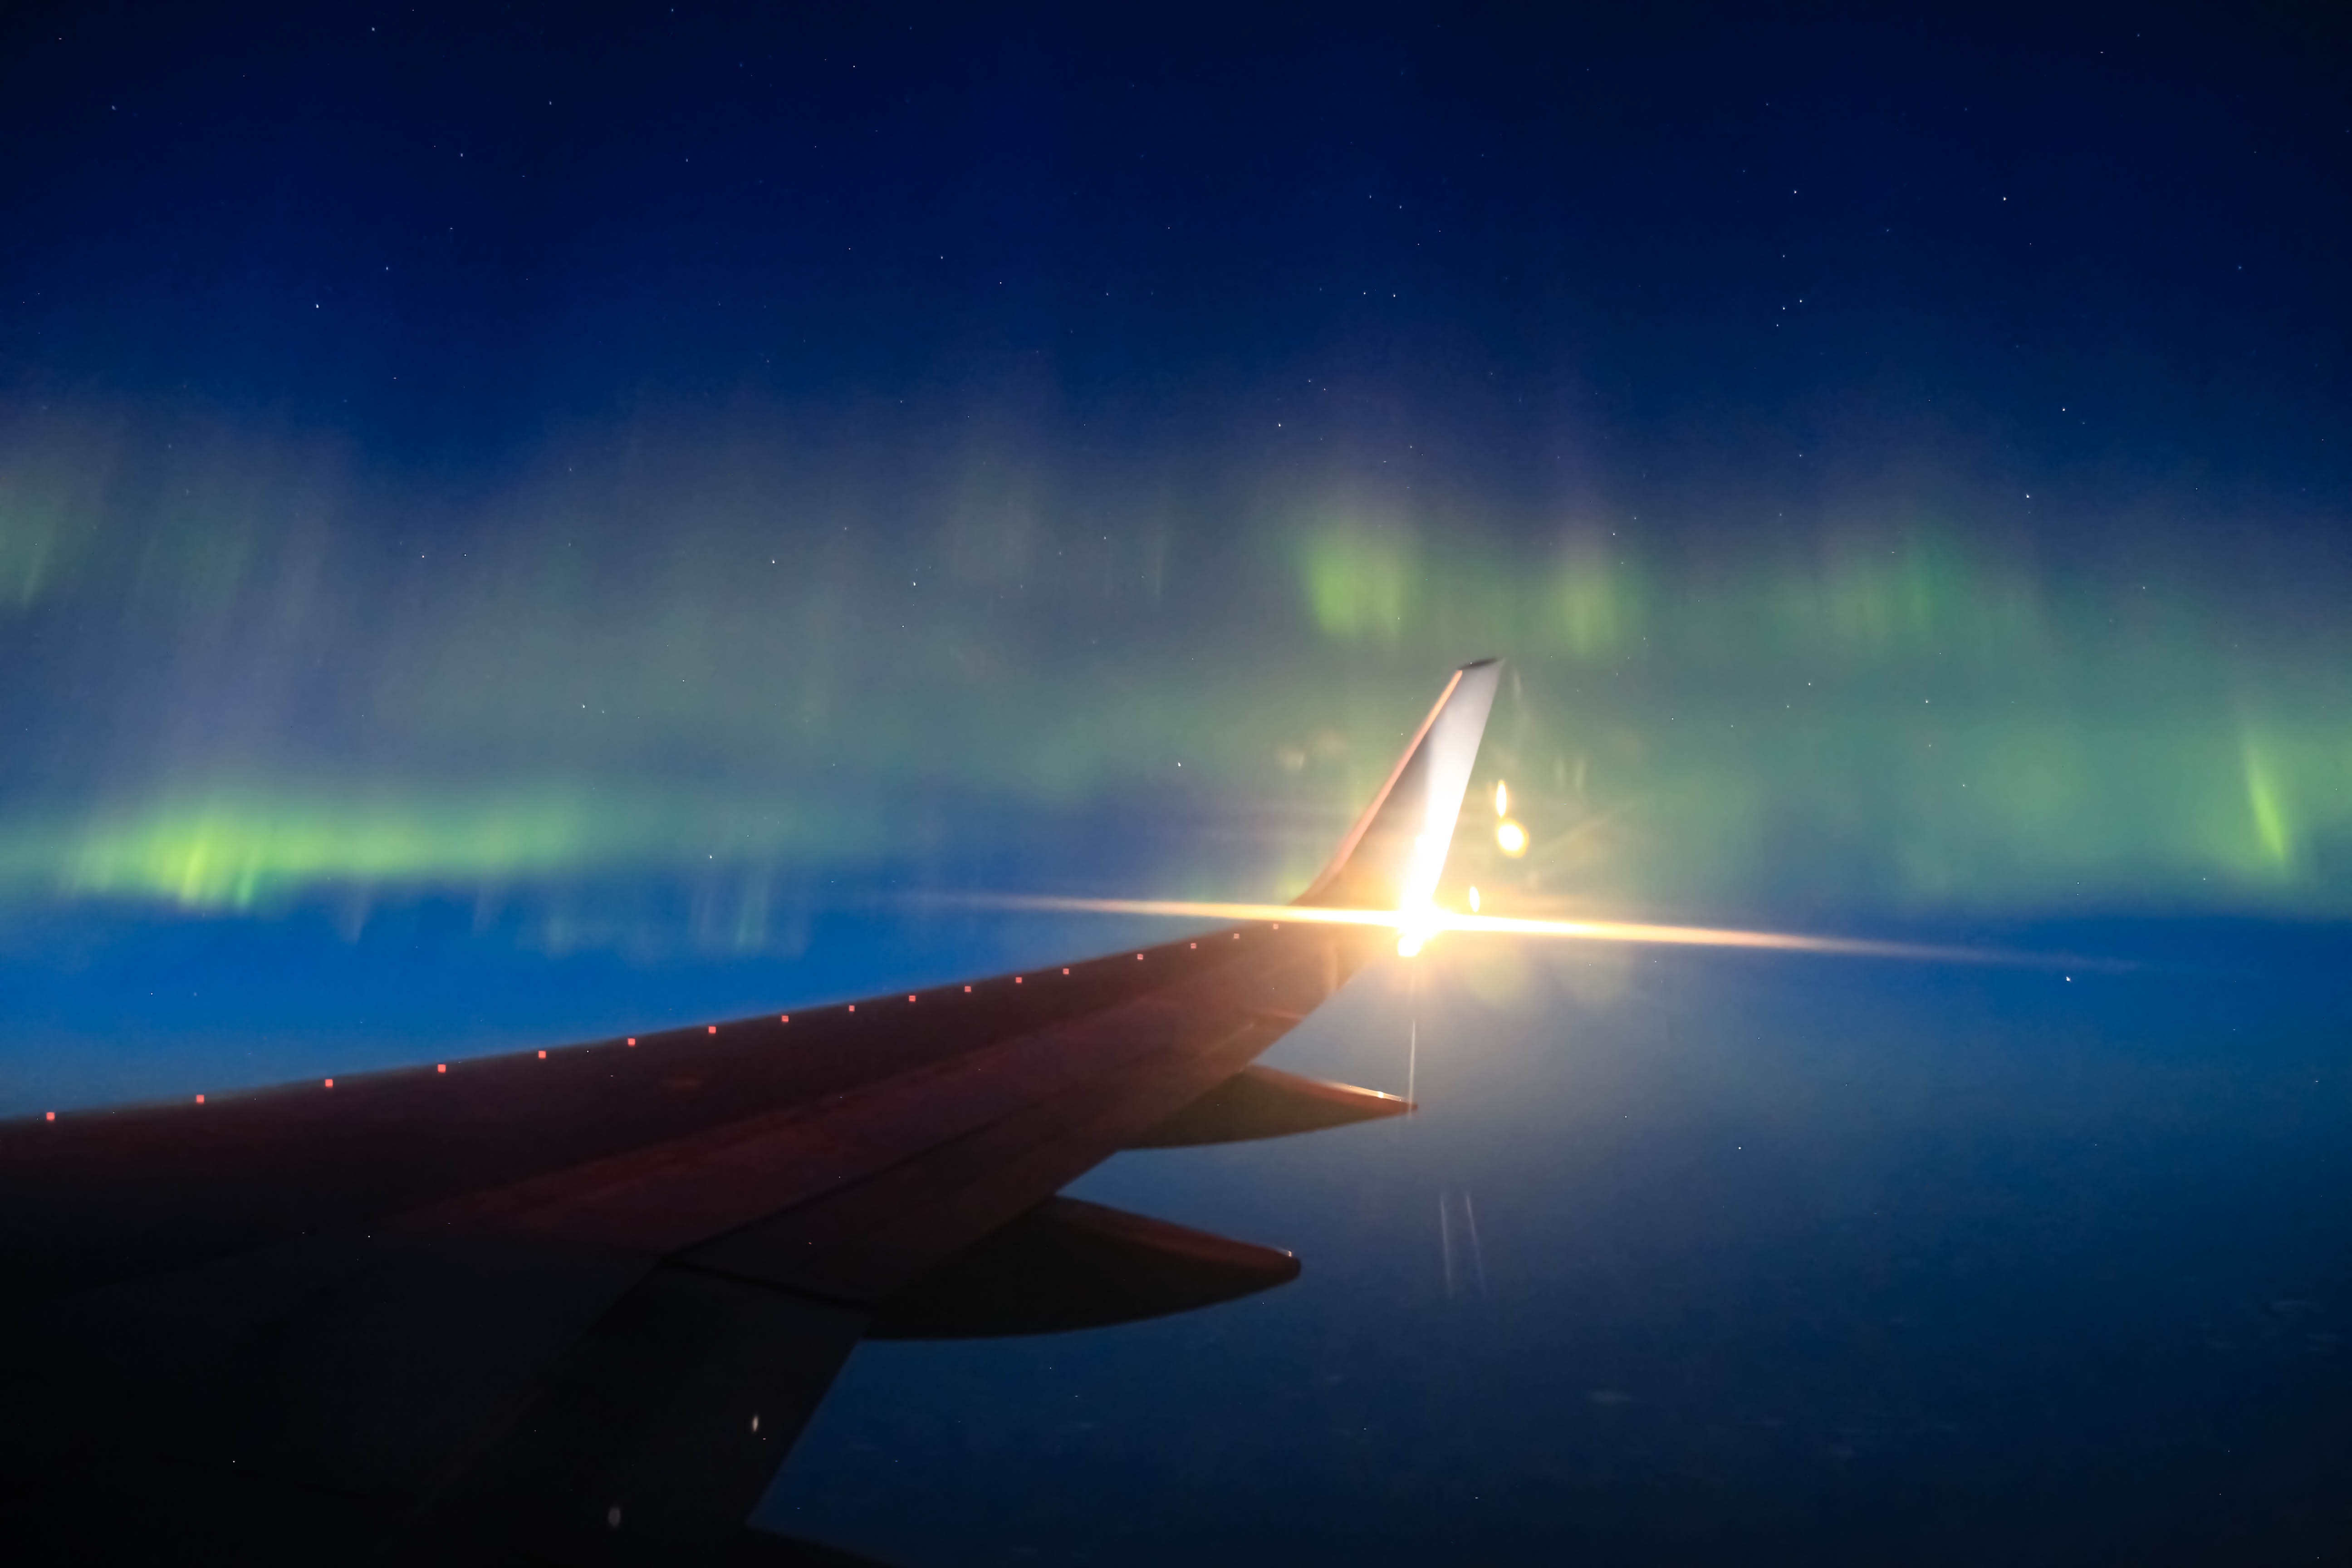
horizon, light, sky, night, sunlight, atmosphere, reflection, aurora, outer space, atmosphere of earth